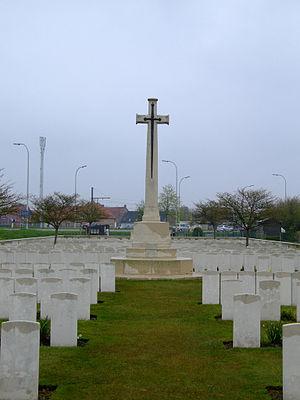
Brandhoek New Military Cemetery est un cimetière militaire britannique situé à deux kilomètres à l'ouest du centre du village de Vlamertinge, dans le hameau Brandhoek, qui se trouve le long de la route d'Ypres à Poperinge, en Belgique. Le cimetière qui rassemble les corps de soldats britannique tombé durant la Première Guerre mondiale, a été conçu par Reginald Blomfield et est entretenu par la Commonwealth War Graves Commission.